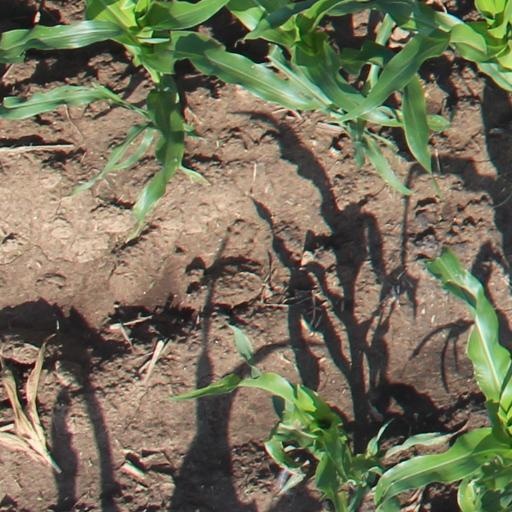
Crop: maize; corn